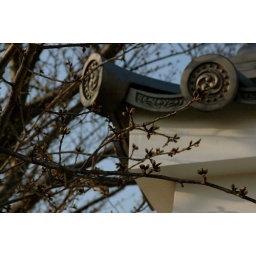
the wall around the remains of ikeda castle in osaka.